Wayang

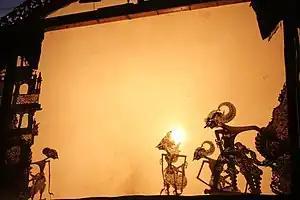
A (leather shadow puppet) performance using (thin fabric) as a border between the puppeteer who plays the puppets and the audience

Historically, the performance consisted of shadows cast by an oil lamp onto a cotton screen. Today, the source of light used in performance in Java is most often a halogen electric light, while Bali still uses the traditional firelight. Some modern forms of such as (from Bahasa Indonesia, since it uses the national language of Indonesian instead of Javanese) created in the Art Academy at Surakarta (STSI) employ theatrical spotlights, colored lights, contemporary music, and other innovations.